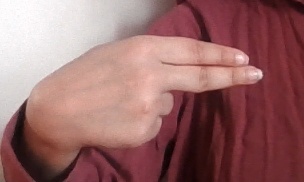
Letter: ain